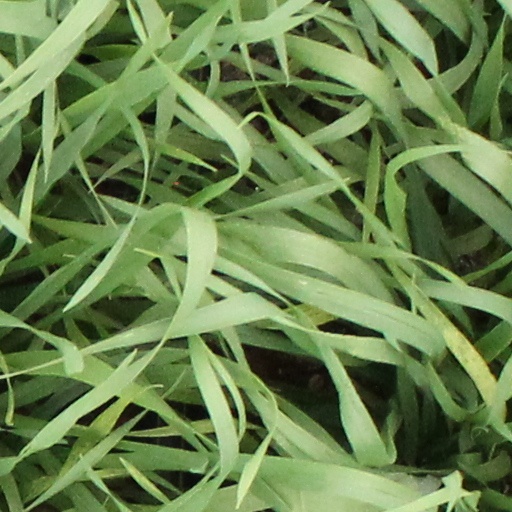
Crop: wheat